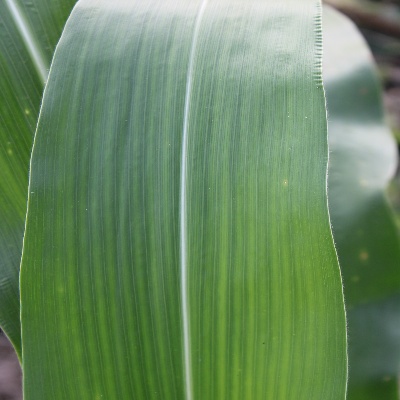
Crop: Maize
Condition: healthy